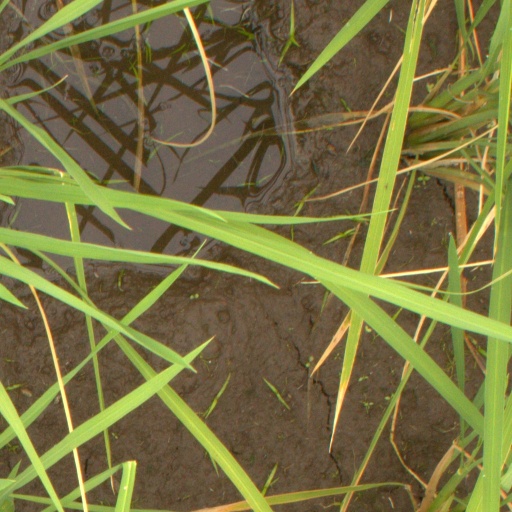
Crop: rice